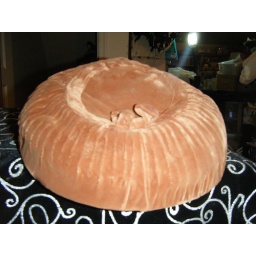
i am going to use this hat as a bowl and put head bands and hair clips and pins in it......